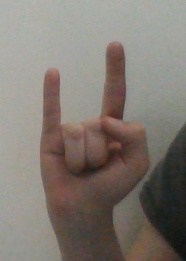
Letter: la